MLB Mexico City Series

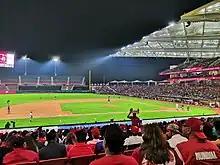
Estadio Alfredo Harp Helú

Major League Baseball (MLB) scheduled two games at Estadio Alfredo Harp Helú to be played on April 18–19, 2020, with the Arizona Diamondbacks hosting the San Diego Padres. MLB canceled this series on March 19, 2020, due to the COVID-19 pandemic.